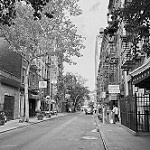
Label: B & W